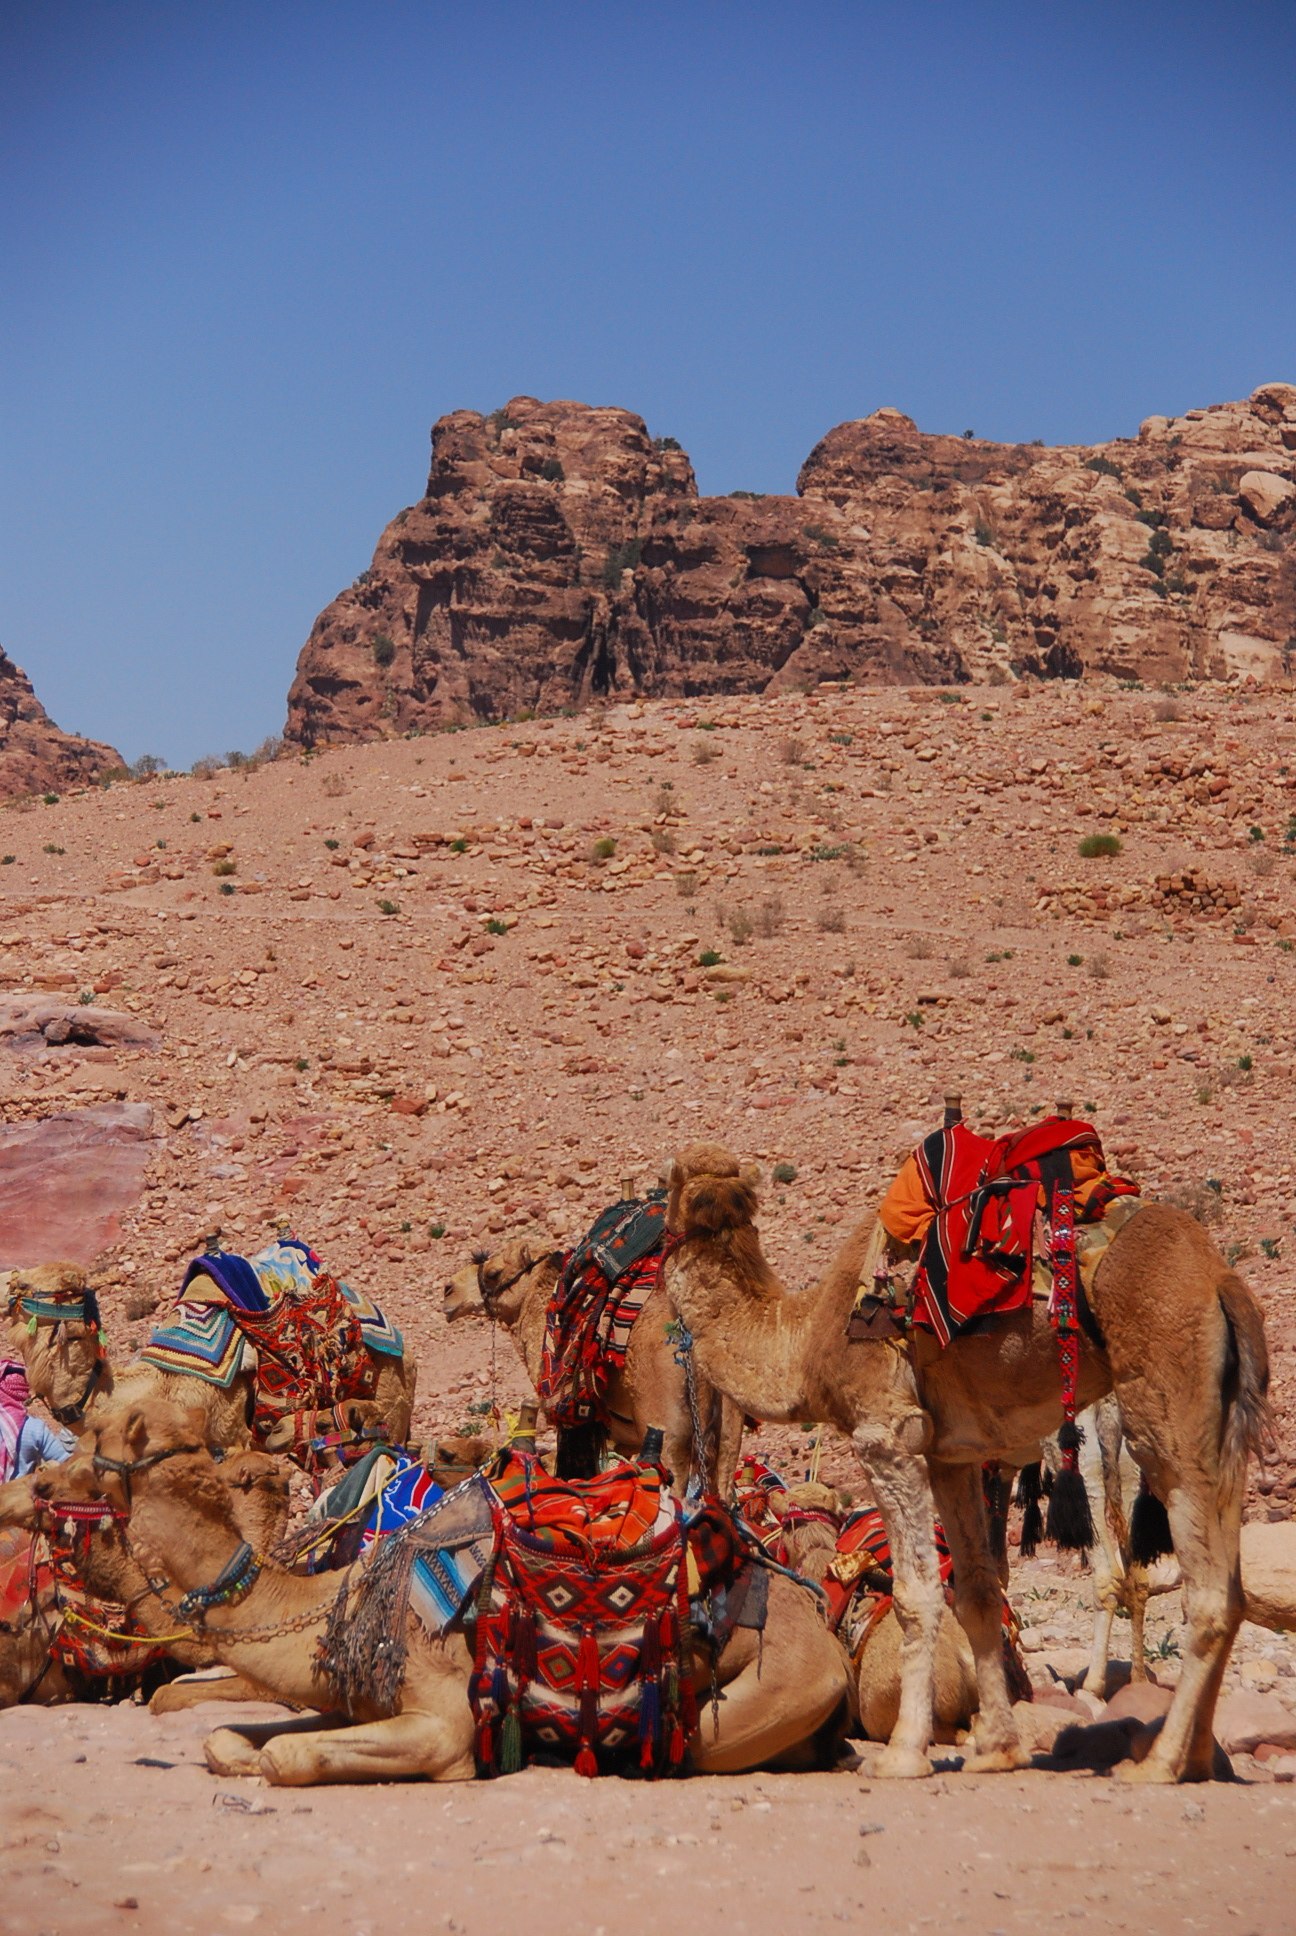
nature, camel, camelid, arabian camel, tourism, mode of transport, pack animal, wadi, ancient history, desert, landscape, historic site, geology, livestock, travel, adaptation, temple, aeolian landform, unesco world heritage site, vehicle